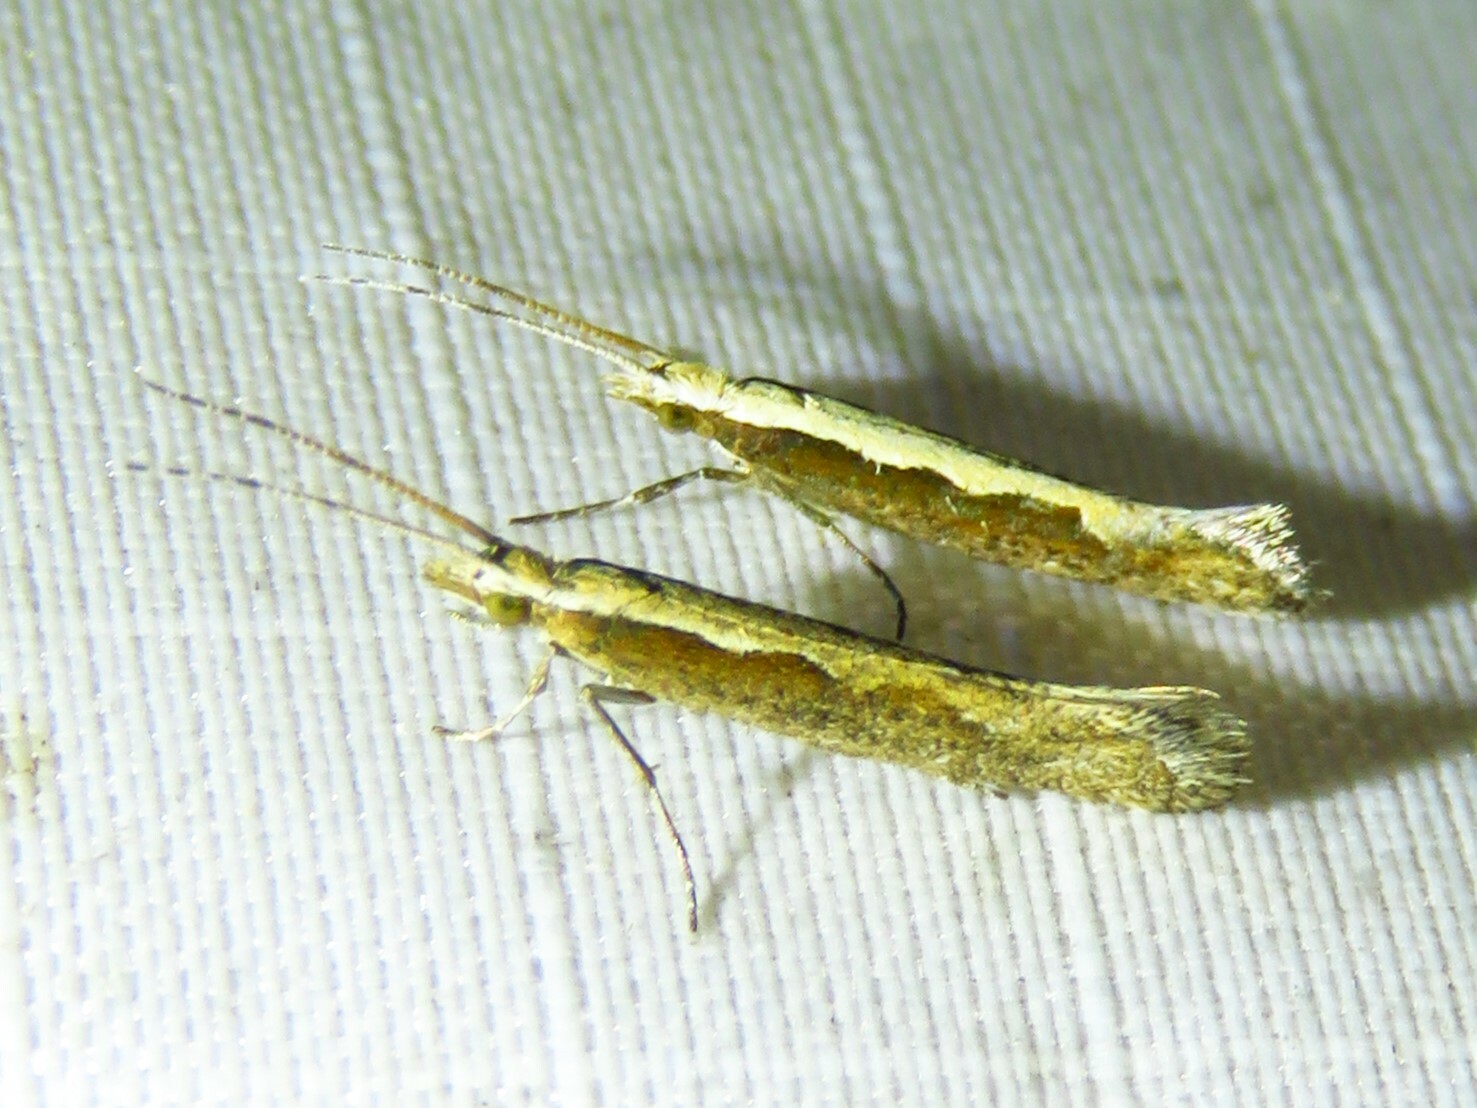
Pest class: diamondback_moth